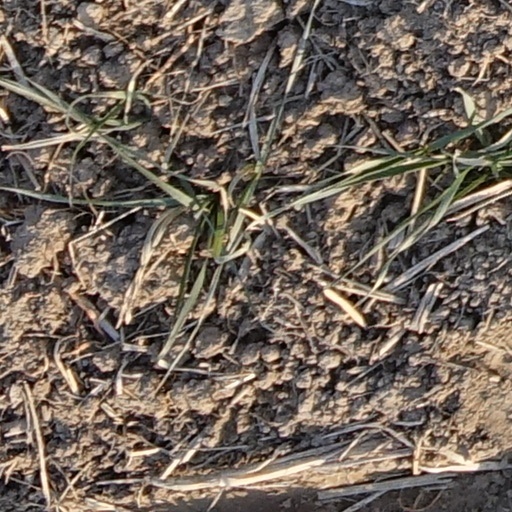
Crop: wheat